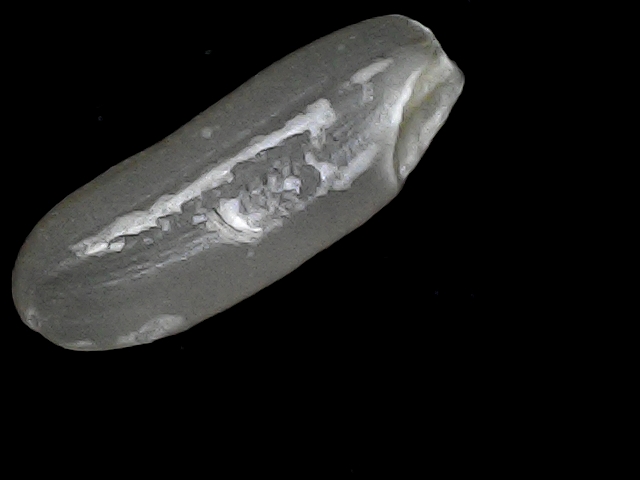
Rice variety: BD30